Manu Ginóbili

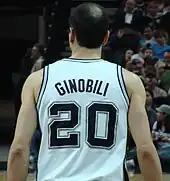
Ginóbili's No. 20 jersey was retired by the San Antonio Spurs in 2019

In the lockout-shortened 2011–12 season, Ginóbili helped the Spurs go 50–16. The team advanced to the Western Conference Finals, where they were defeated 4–2 by the Oklahoma City Thunder. In Game 5 of the series, Ginóbili scored 34 points.